History of the Episcopal Church (United States)

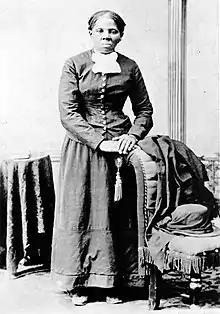
Harriet Tubman is included in the Episcopal Calendar of Saints. Picture is from 1880.

American bishops such as William White (1748–1836) continued to provide models of civic involvement, while newly consecrated bishops such as John Henry Hobart (1775–1830), and Philander Chase (1775–1852) began to provide models of pastoral dedication and evangelism, respectively, as well.